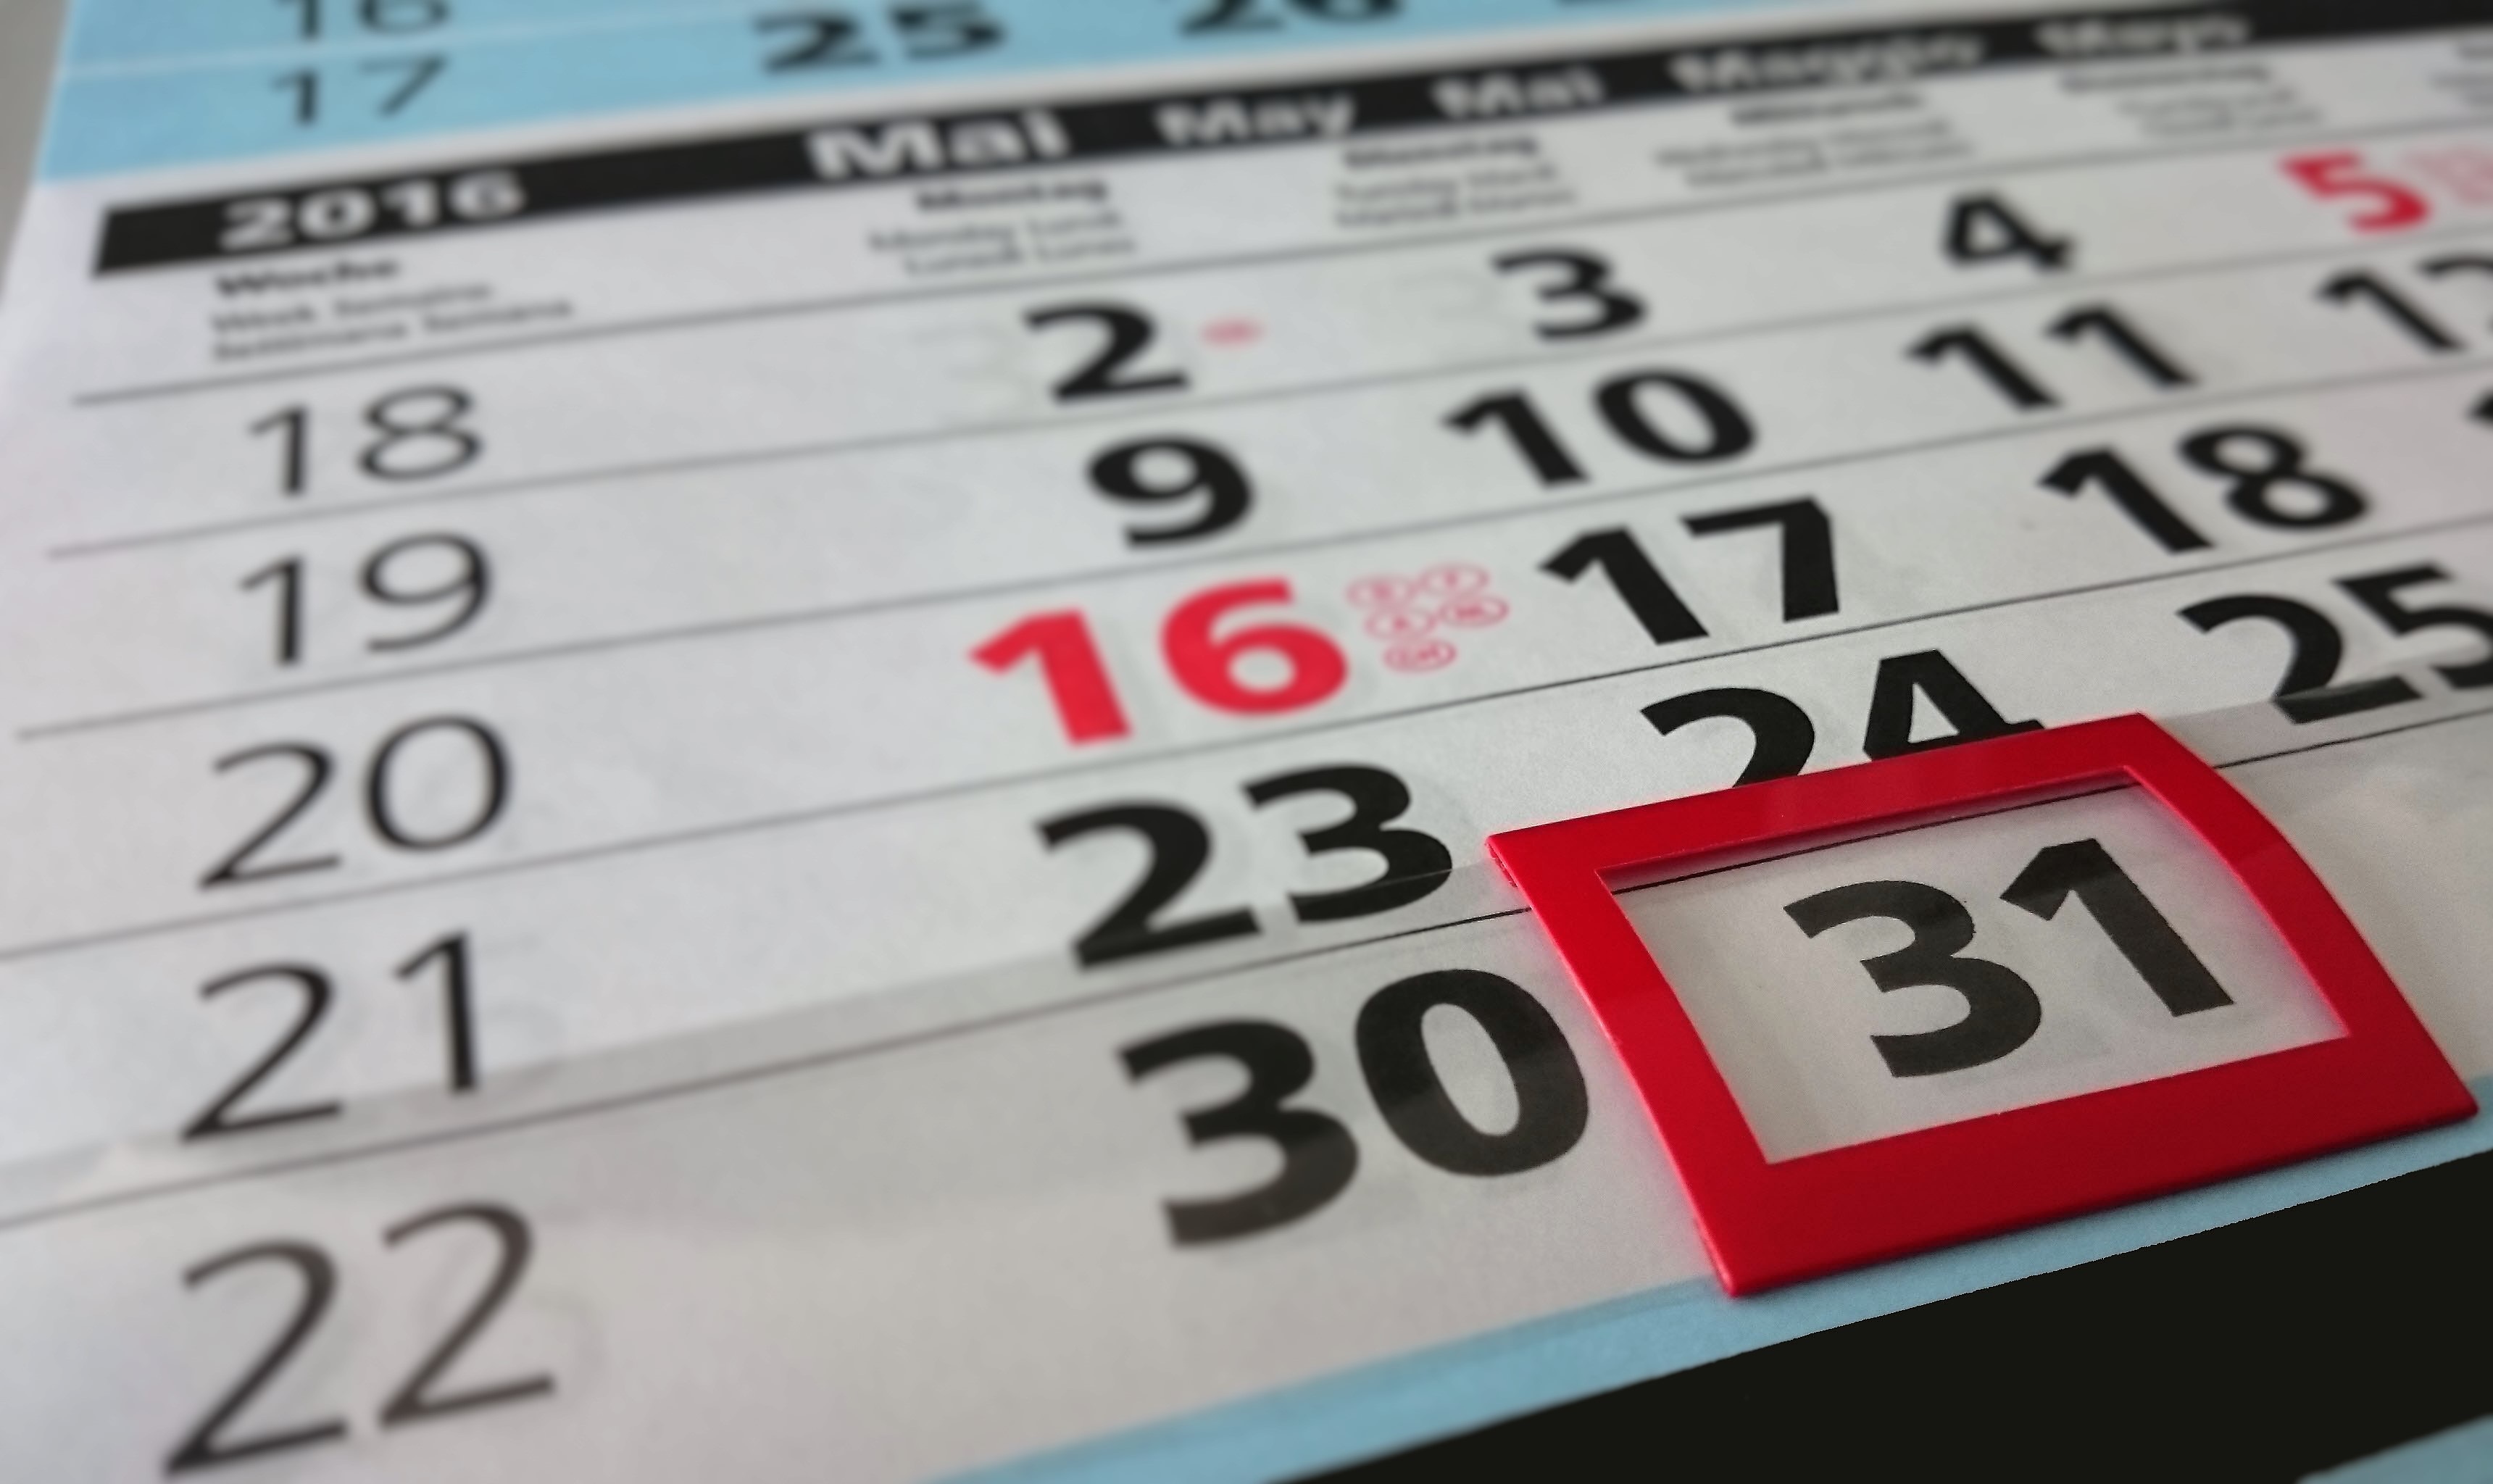
number, label, font, text, calendar, may, month, automotive exterior, vehicle registration plate